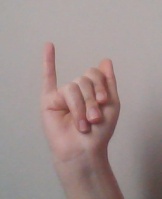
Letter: meem